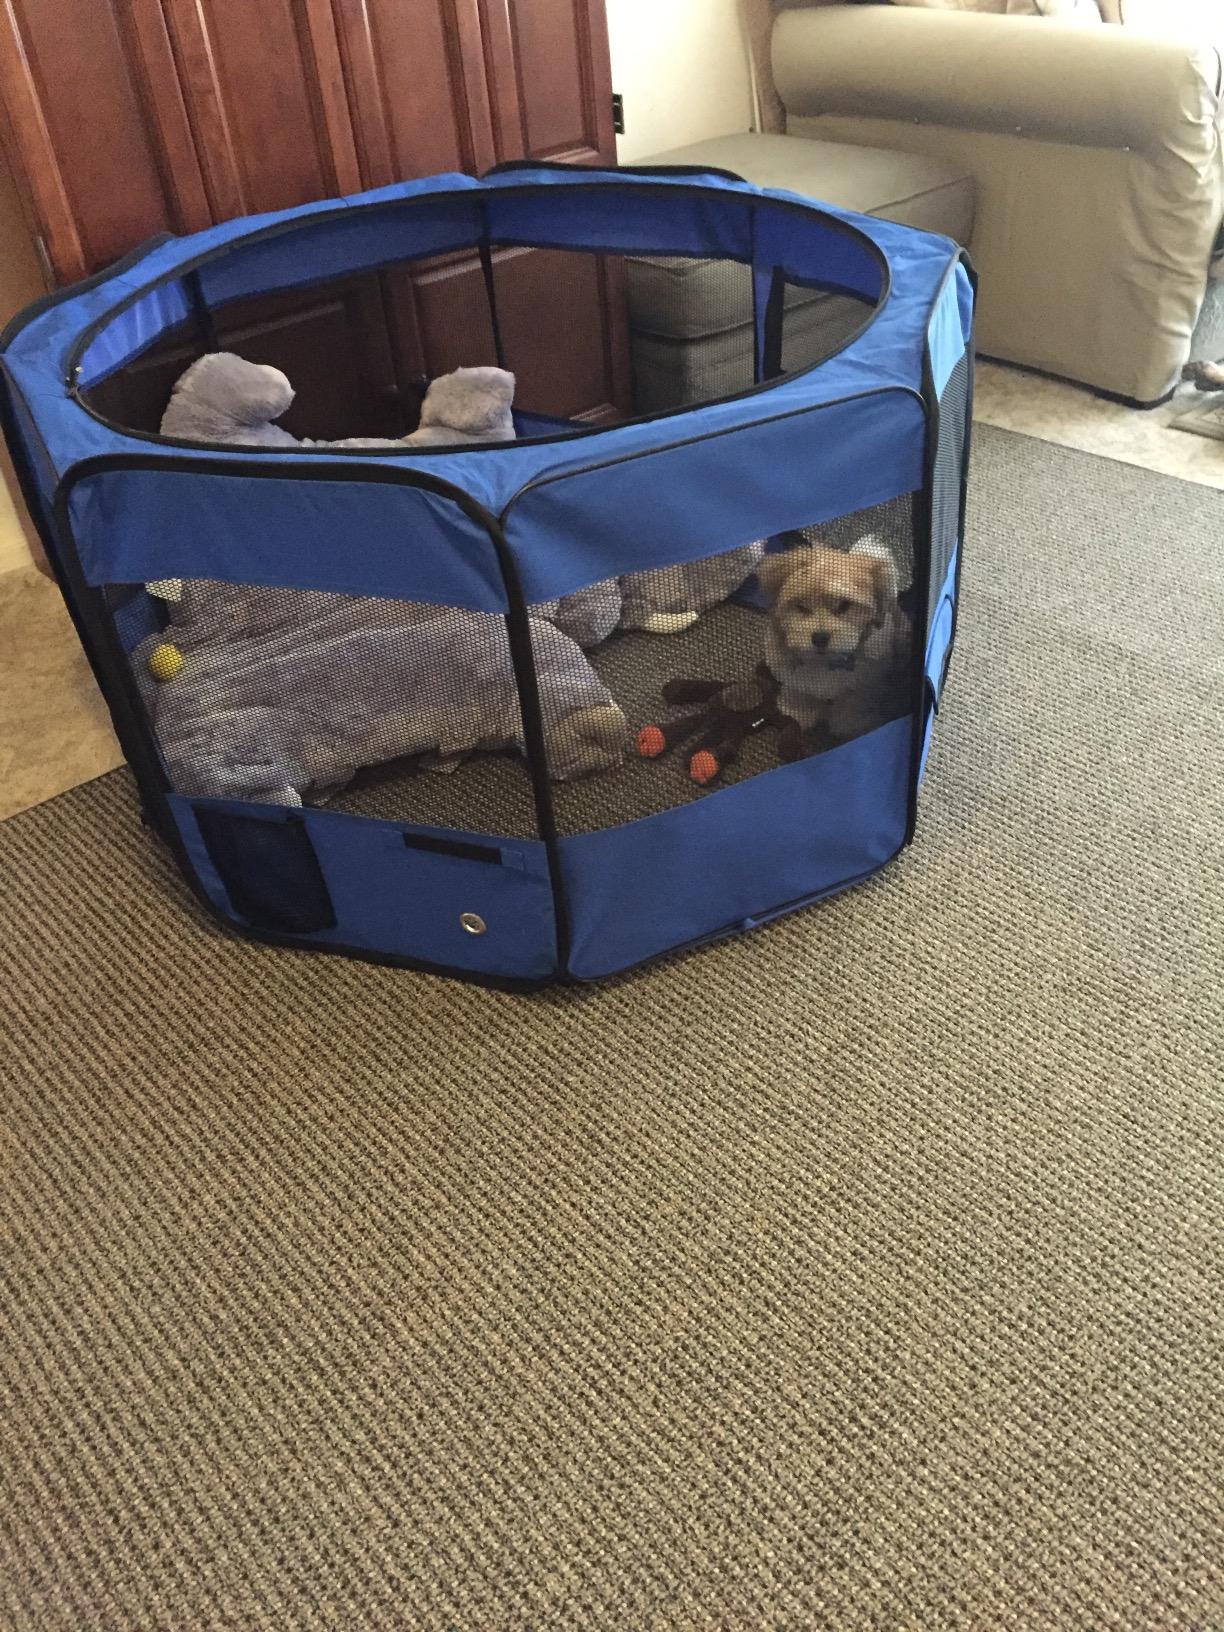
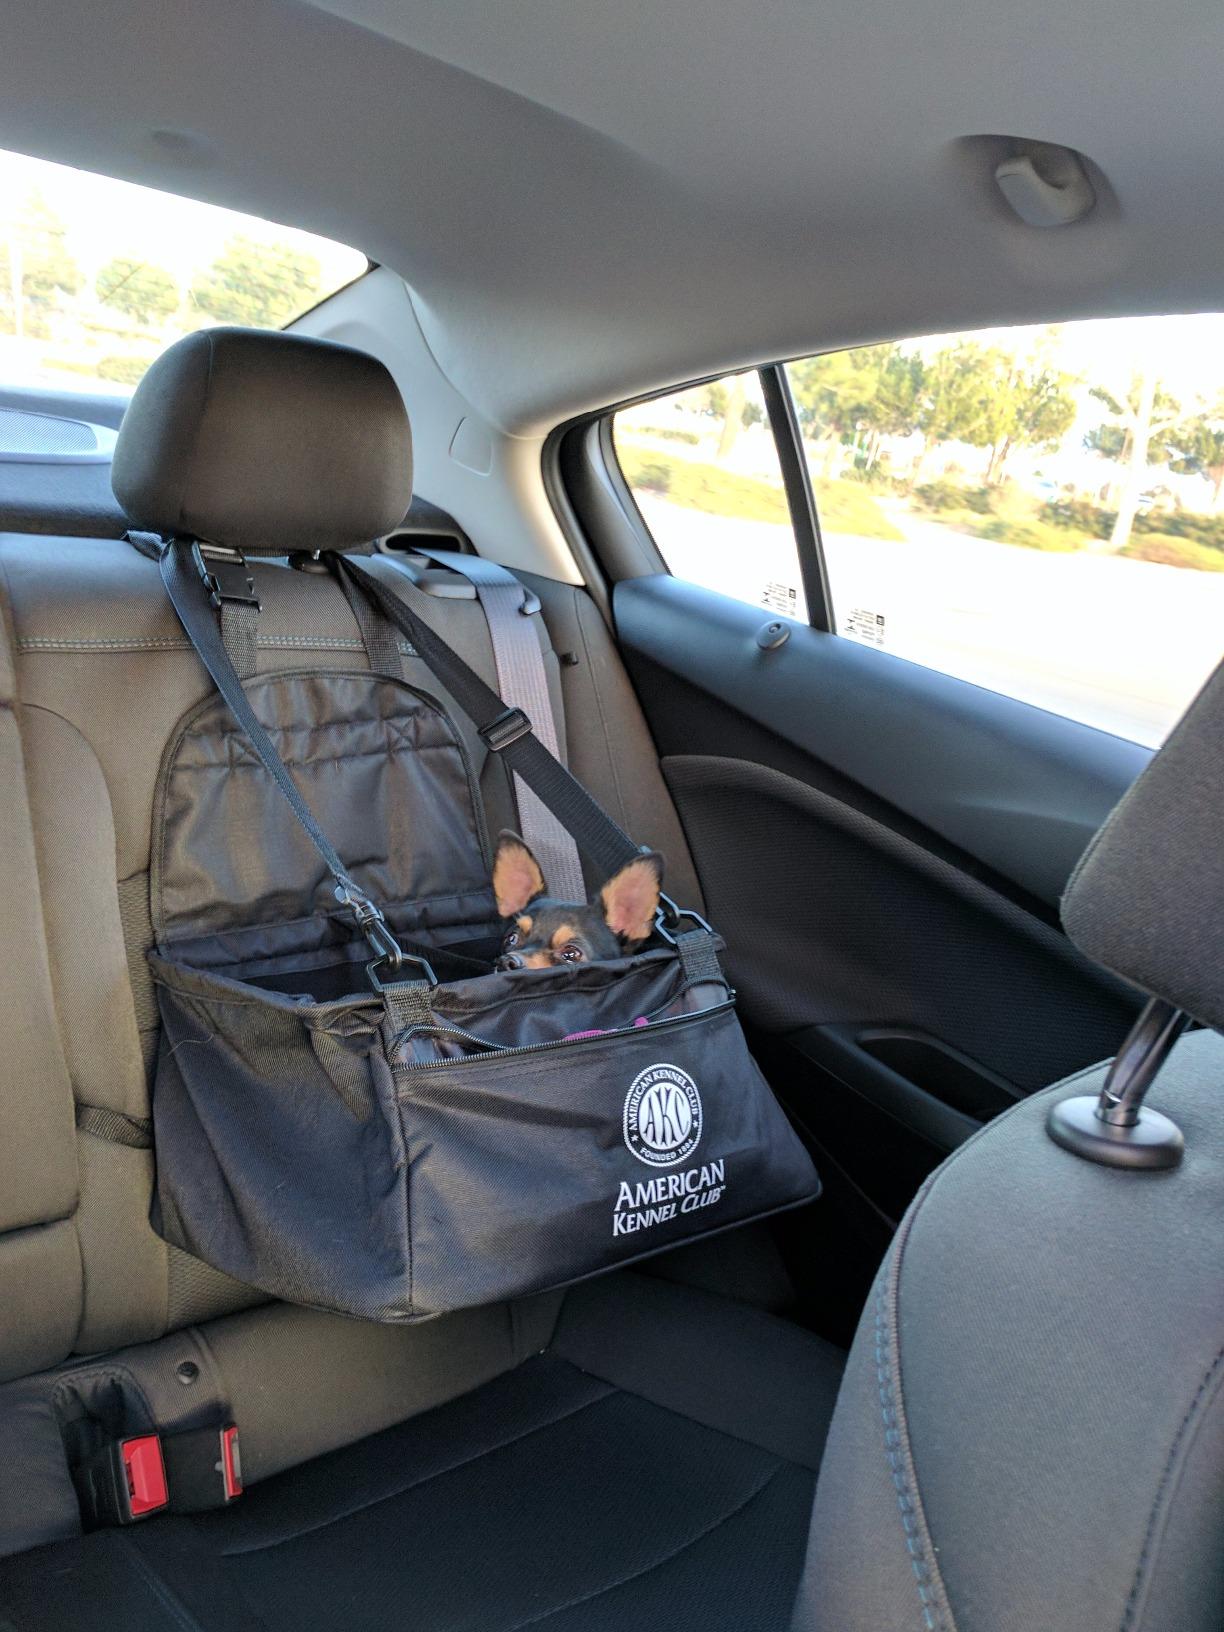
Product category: items_kennel
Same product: no